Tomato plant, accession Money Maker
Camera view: tilt-top (135 deg); turntable rotation: 30 degrees
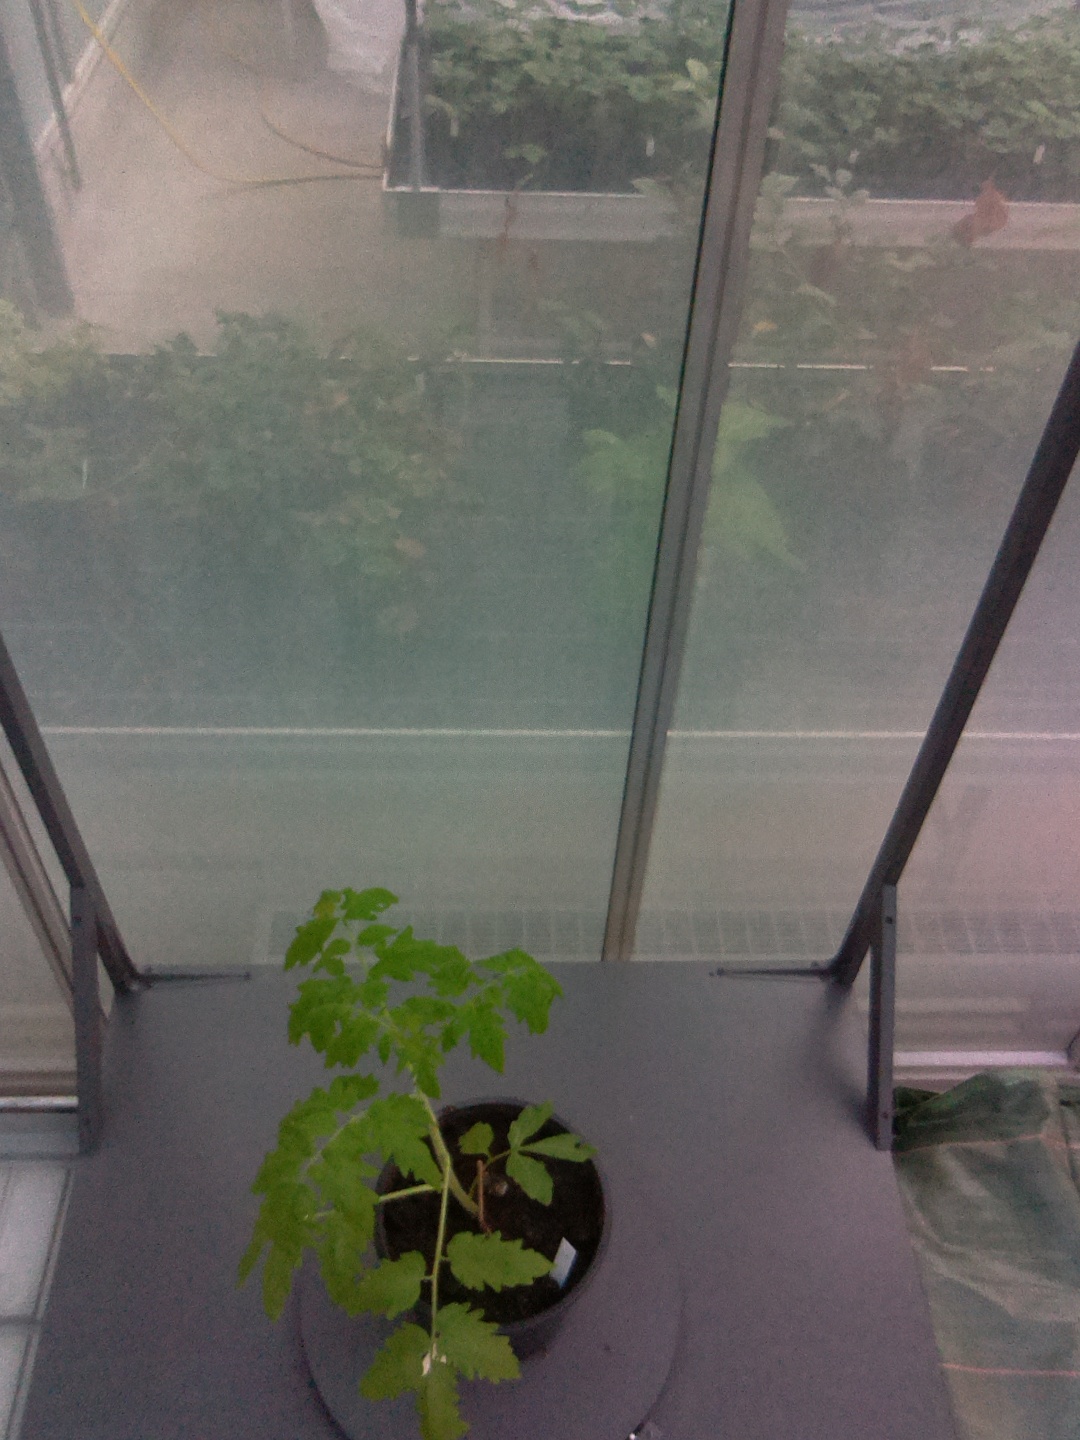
BBCH growth stage 13: 6 of true leaves visible